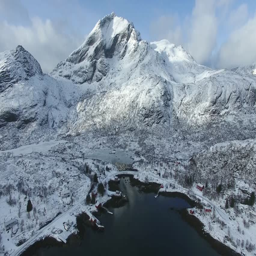
aerial view of the village winter time